Paula (2016 film)

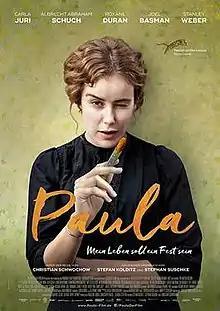

Paula is a 2016 German biographical film directed by Christian Schwochow. The film depicts pioneering female painter Paula Modersohn-Becker.